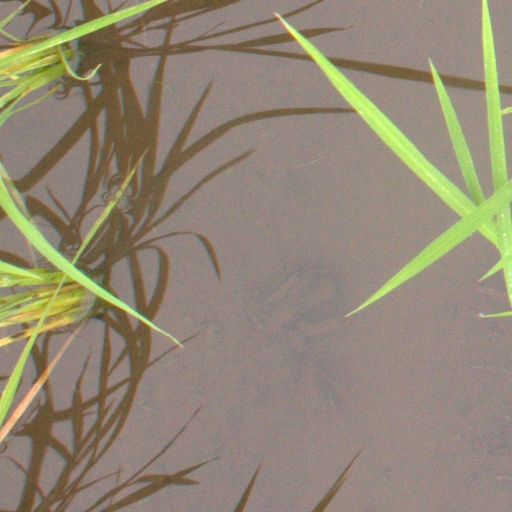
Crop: rice